Up All Night (One Direction album)

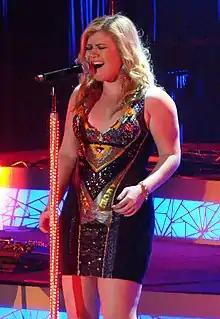
"Tell Me a Lie" was initially co-written by Kelly Clarkson (pictured) for her fifth album "Stronger".

"Up All Night" is predominately a pop music record which orientates into elements of the dance-pop, teen pop, pop rock and power pop genres, with electropop and rock music influences. Instrumentation throughout the record is provided by guitar strings, drums and a piano. The album opens with lead single "What Makes You Beautiful", an uptempo teen pop and power pop song. The opening guitar riff has been noted as similar to that of "Grease" single "Summer Nights". "What Makes You Beautiful" has a guitar-based chorus; Digital Spy's Robert Copsey likened it to a cross between Pink's "Raise Your Glass" and McFly's "All About You". It also contains cowbell instrumentation, and the middle eight consists of an "oh na na na" hook. The second song on the album, as well as the second single, "Gotta Be You", is a mid-tempo ballad. Set in an orchestral arrangement, its instrumentation includes a guitar, piano lines, and abundant strings. The chorus of the song opens with falsettos that are followed by vocal harmonies.